Fez, Morocco

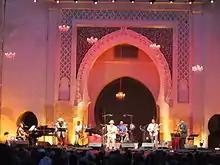
Concert stage with a band performing and the gate of Bab Dekkakin in the background

Fez has preserved many of its historic hammams (public bathhouses in the Muslim world) which continue to be used by local people. Examples, all dating from around the 14th century, include the Hammam as-Saffarin, the Hammam al-Mokhfiya, and the Hammam Ben Abbad. They were generally built next to a well or natural spring which provided water, while the sloping topography of the city allowed for easy drainage. The layout of the traditional hammam in the region was inherited from the Roman bathhouse model, consisting of a changing room, a cold room, a warm room, and a hot room. Though their architecture can be very functional, some of them, like the Hammam as-Saffarin and the Hammam al-Mokhfiya, feature more decoration. The hammams are identifiable from the exterior by the domes and vaults above their main chambers.